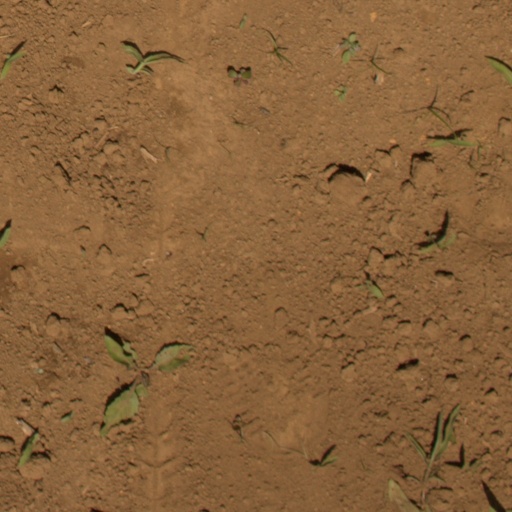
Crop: Jerusalem artichoke